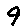
Label: 9